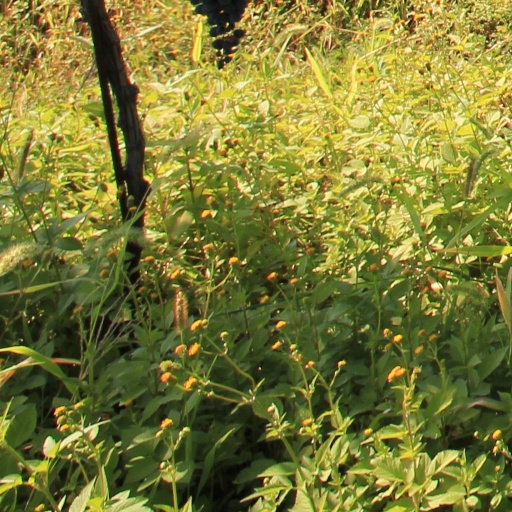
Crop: grape